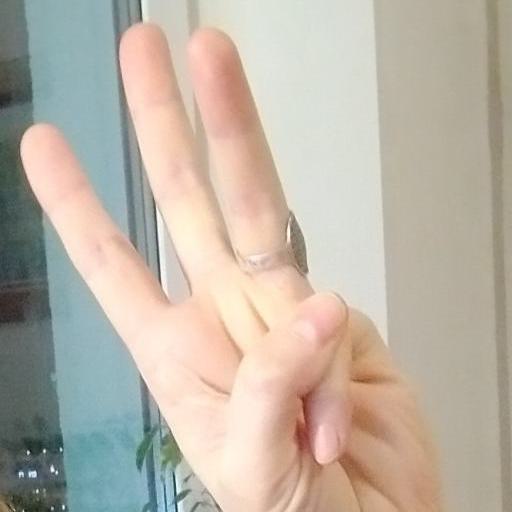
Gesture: three